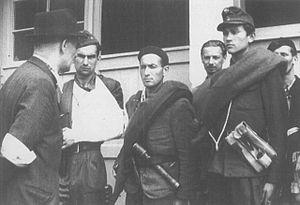
Jerzy Rossudowski, dit Stary, né le 9 décembre 1914 à Pociejki et mort le 19 août 1944 à Varsovie en Pologne, est un ancien joueur de basket-ball et résistant polonais.